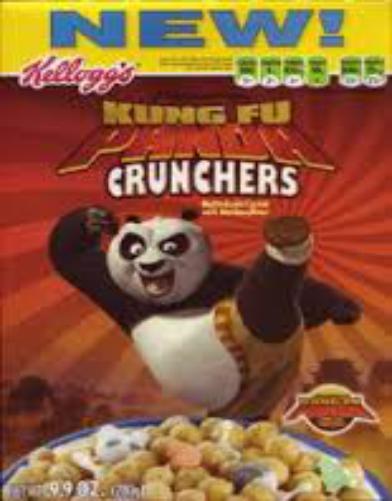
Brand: Kung Fu Panda Crunchers
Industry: Leisure